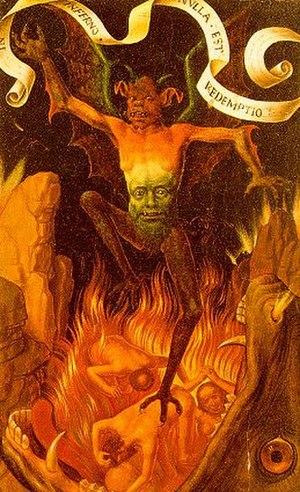
Les Trois Cheveux d'or du Diable ou Le Diable et ses trois cheveux d'or est un conte populaire allemand qui figure parmi ceux recueillis par les frères Grimm dans le premier volume de Contes de l'enfance et du foyer.
La Symphonie en ré mineur « la casa del Diavolo » opus 12 nᵒ 4 est une symphonie de Luigi Boccherini composée en 1771 alors que le musicien est au service de l'infant Don Luis d'Espagne. Le manuscrit indique pour le dernier mouvement : Chaconne qui représente l'Enfer et qui a été faite à l'imitation de celle de Mʳ Gluck dans le Festin de pierre.